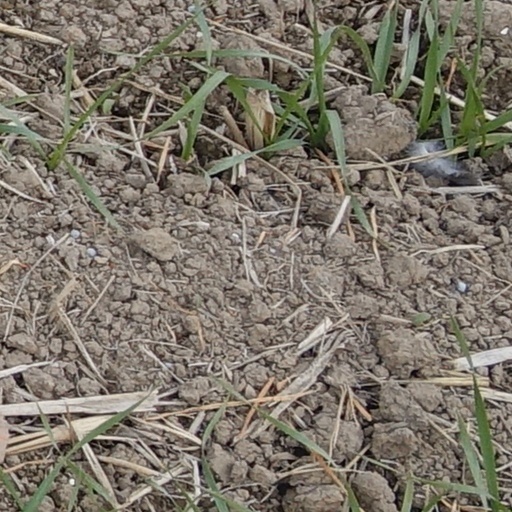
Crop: wheat